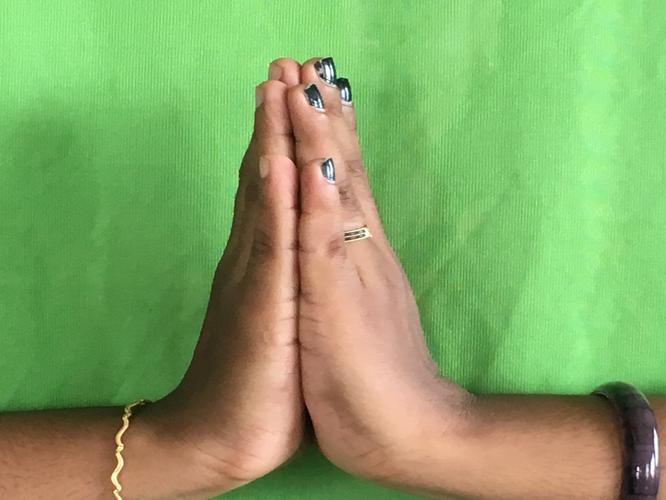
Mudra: Anjali
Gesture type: double_hand